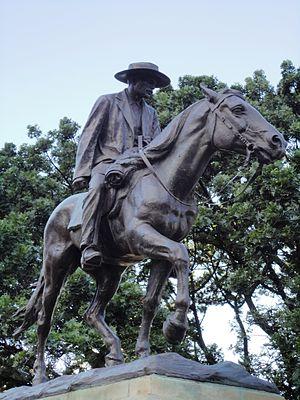
La statue de Dick King située à Durban en Afrique du Sud, rend hommage à Richard Philip King dit Dick King, un commerçant qui accomplit en 1842 une chevauchée de près de 1 000 km pour donner l'alerte et sauver la garnison de Durban assiégée par les Boers. Œuvre réalisée par Henry Harley Grellier, cette statue équestre en bronze fut financée par souscription publique par les habitants de Durban et érigée en 1915.
Durban est une ville d'Afrique du Sud située dans la province du KwaZulu-Natal au bord de l'océan Indien. Elle est l'ancienne capitale de la colonie et de la province du Natal.